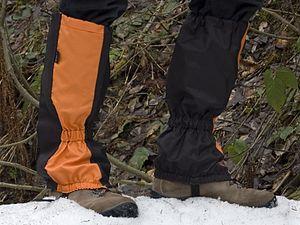
Les guêtres sont des pièces servant à protéger les jambes d'une personne ou d'un cheval. Chez l'homme, elle a pour principale fonction la protection contre la boue et la saleté lors de randonnées ou d'activités extérieures.